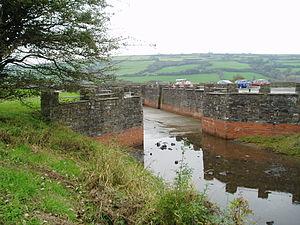
Kidwelly est une petite ville située au sud du Pays de Galles, dans le comté du Carmarthenshire. La ville comptait 3289 habitants au recensement de 2001. Le nom gallois de la ville est Cydweli.